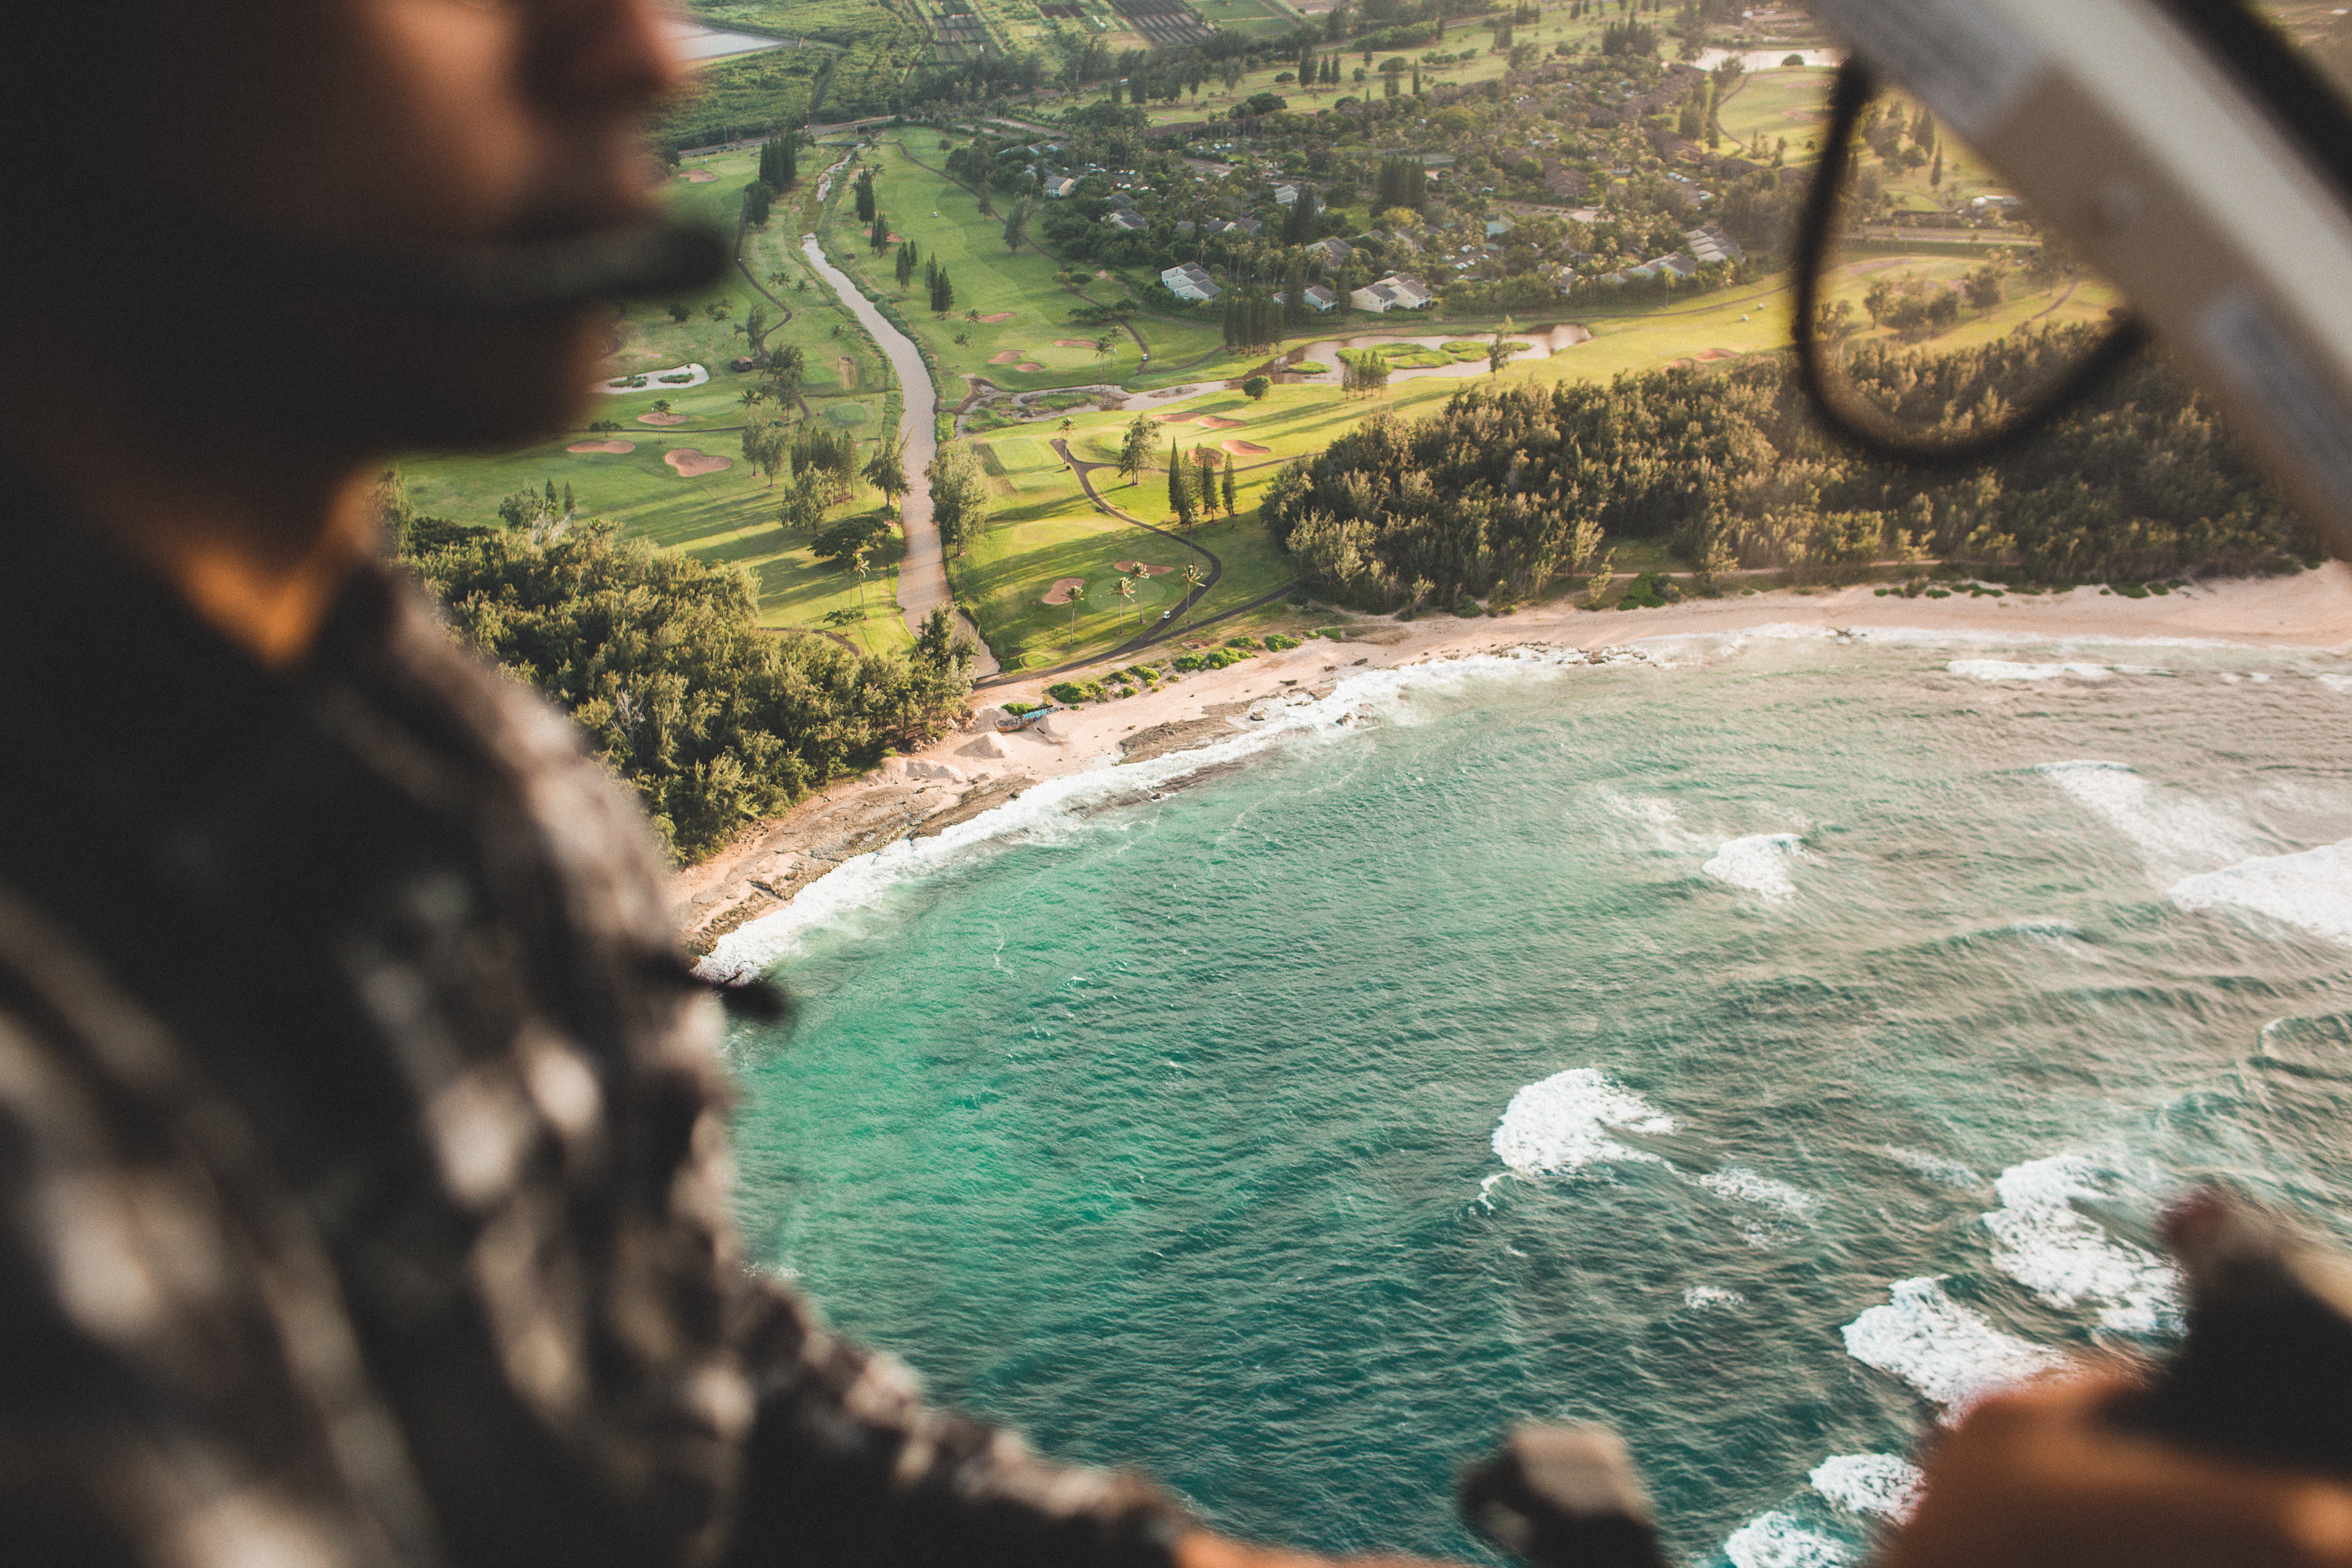
man, beach, sea, tree, water, nature, ocean, person, sunlight, green, reflection, trees, pilot